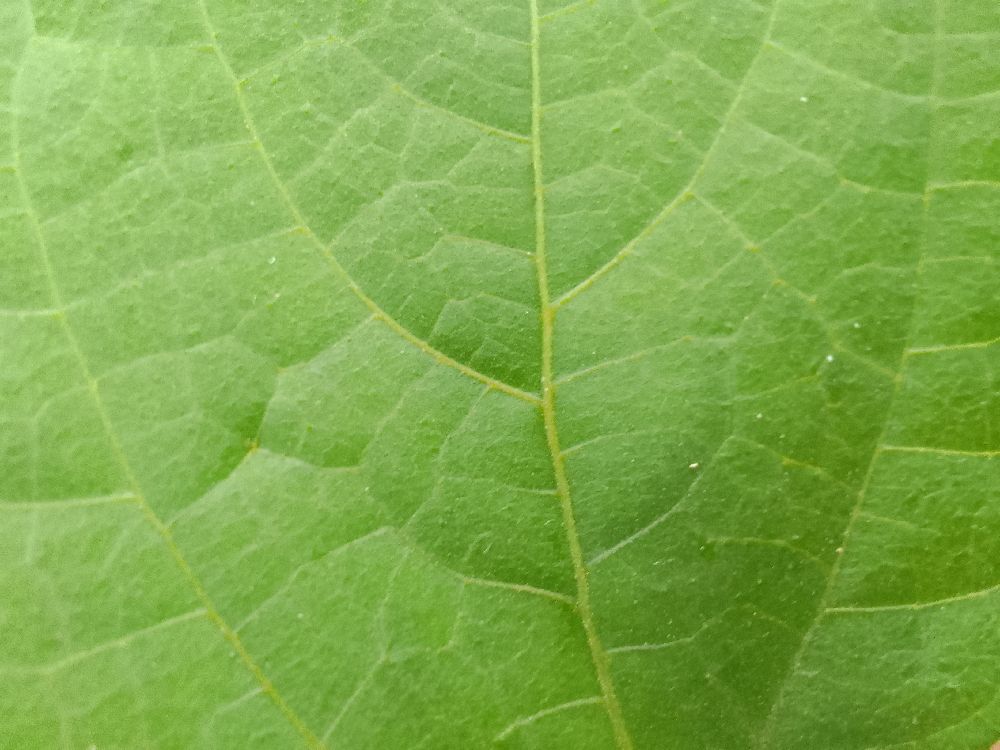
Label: healthy